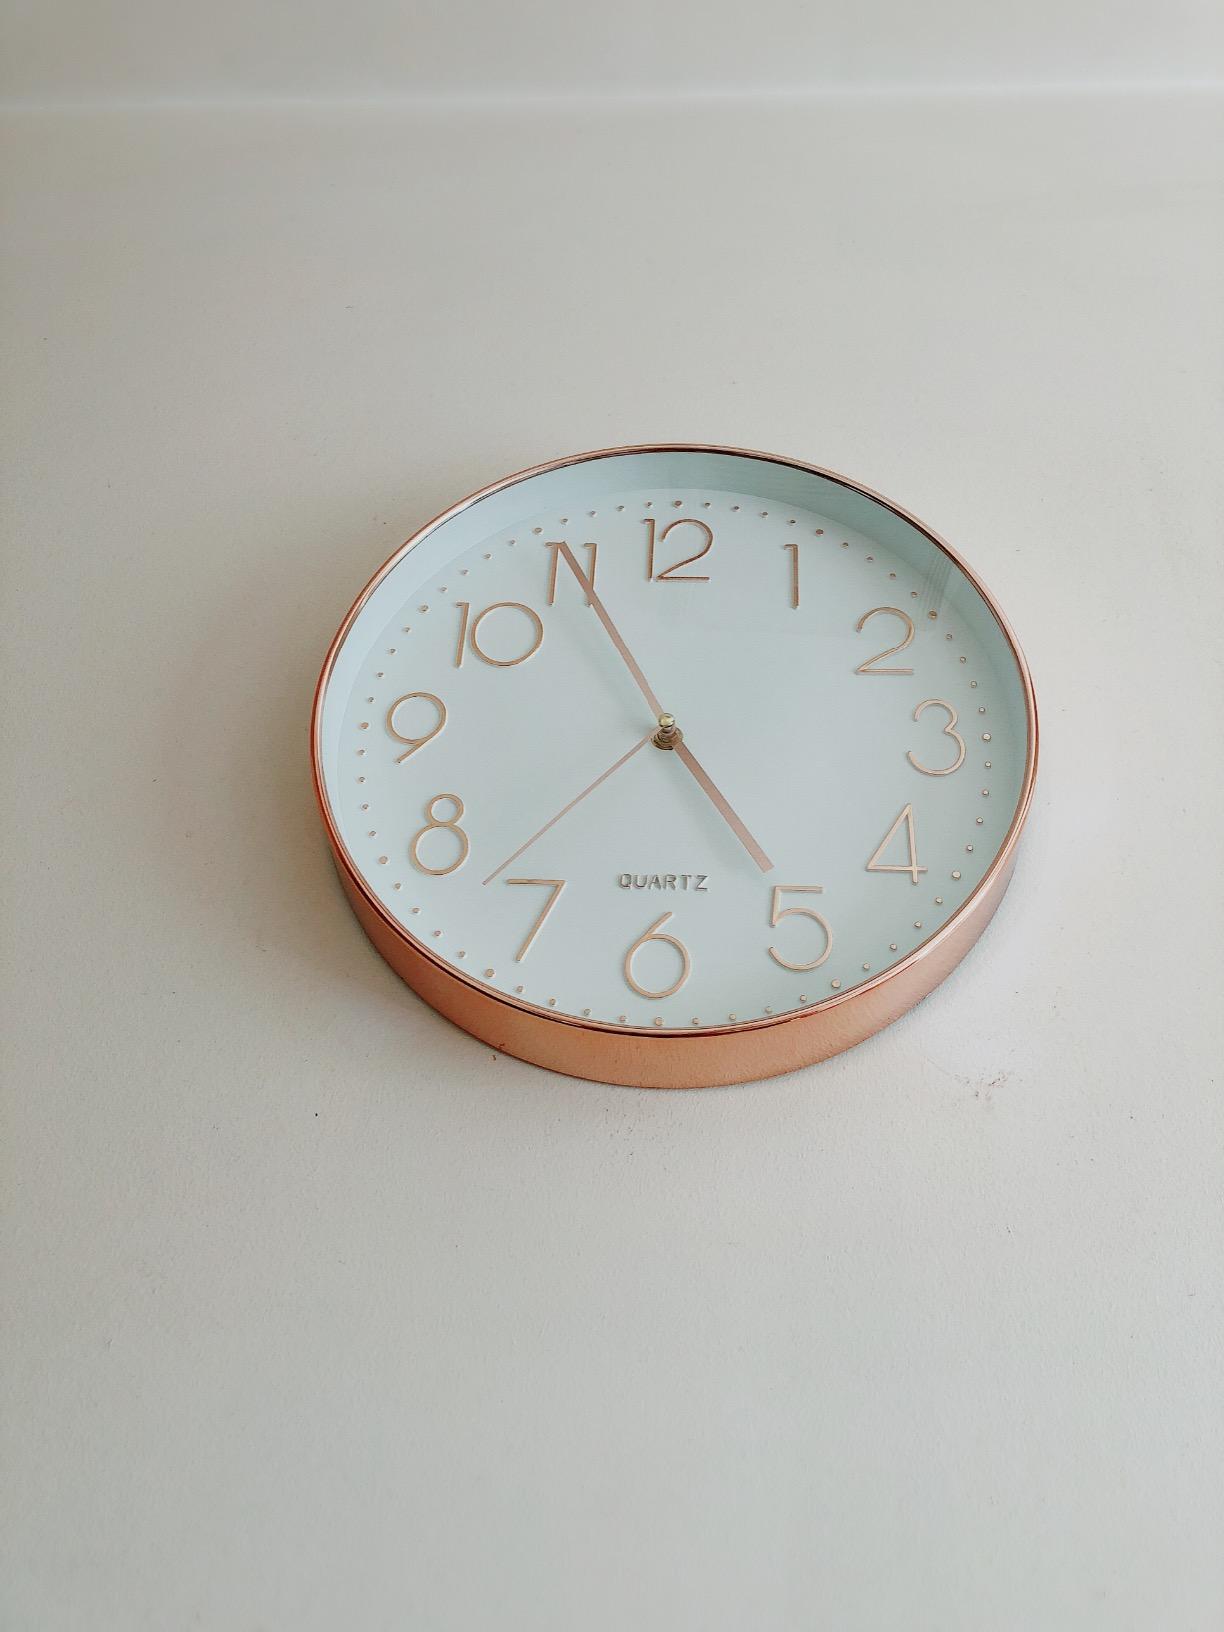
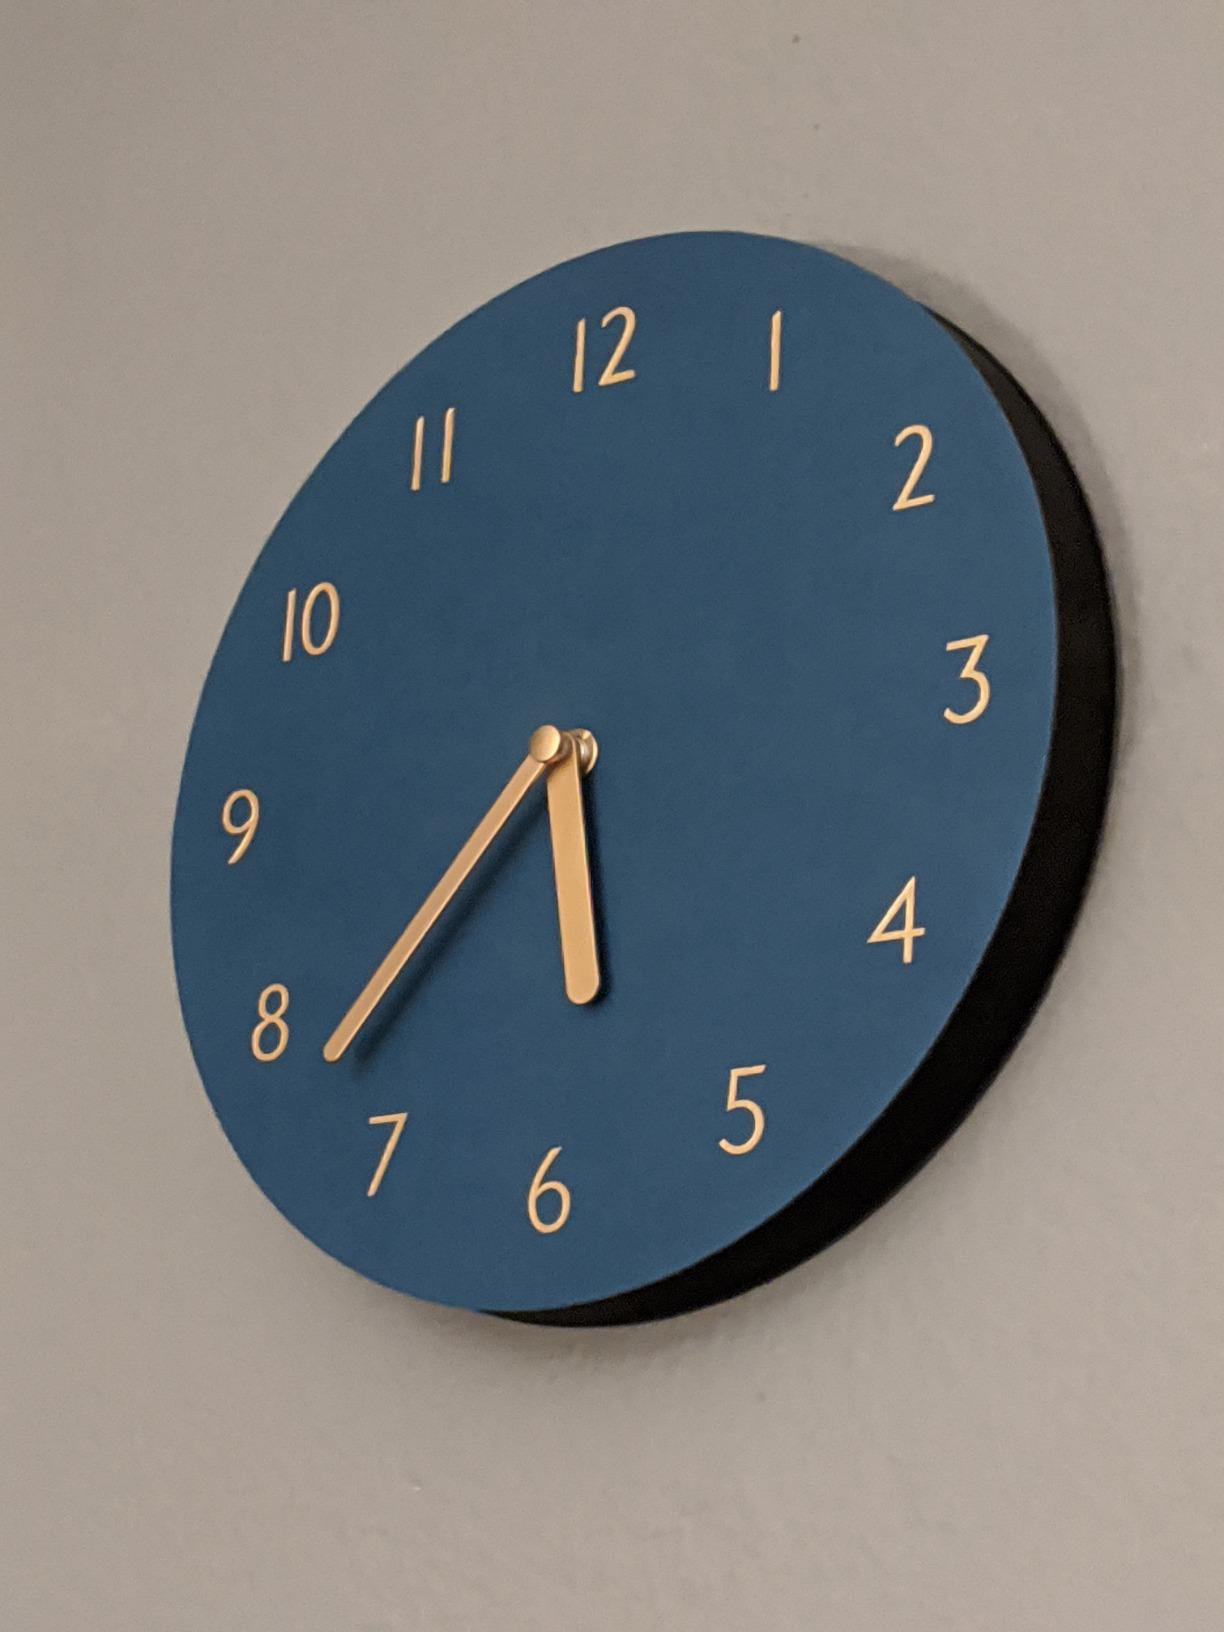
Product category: clock
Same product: no